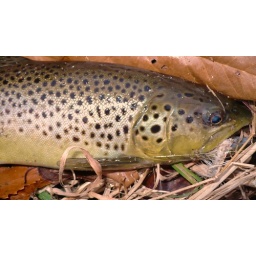
14 in brown trout caught at the &amp;quot;baseball fields&amp;quot; farmington CT.farmington river. caught on white bugger on full sink line